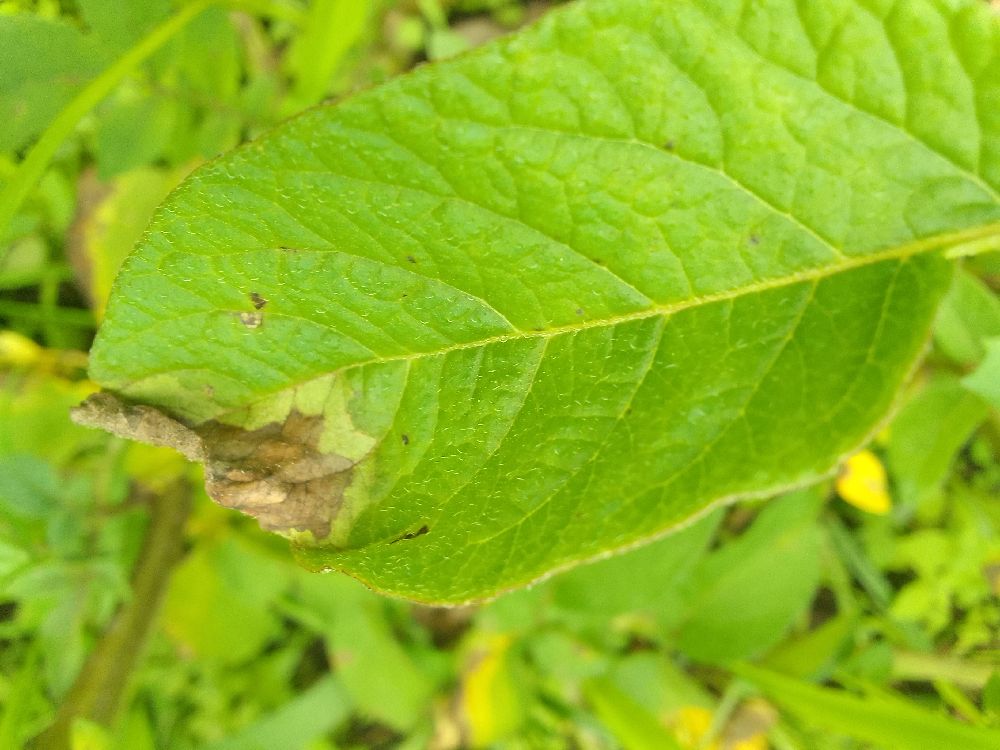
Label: Late blight